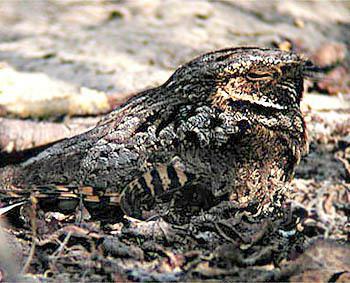
A photo of a whip poor will